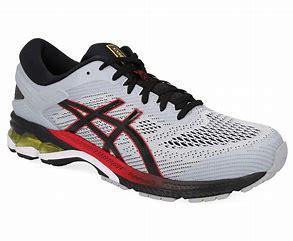
Brand: Asics
Model: Gel Kayano 26